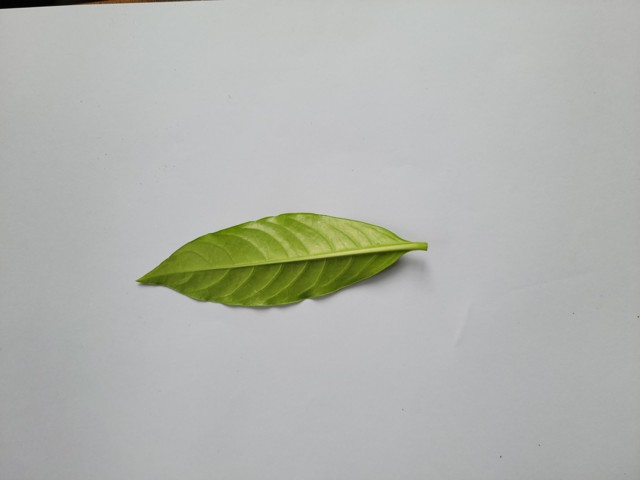
Plant: sarpagandha